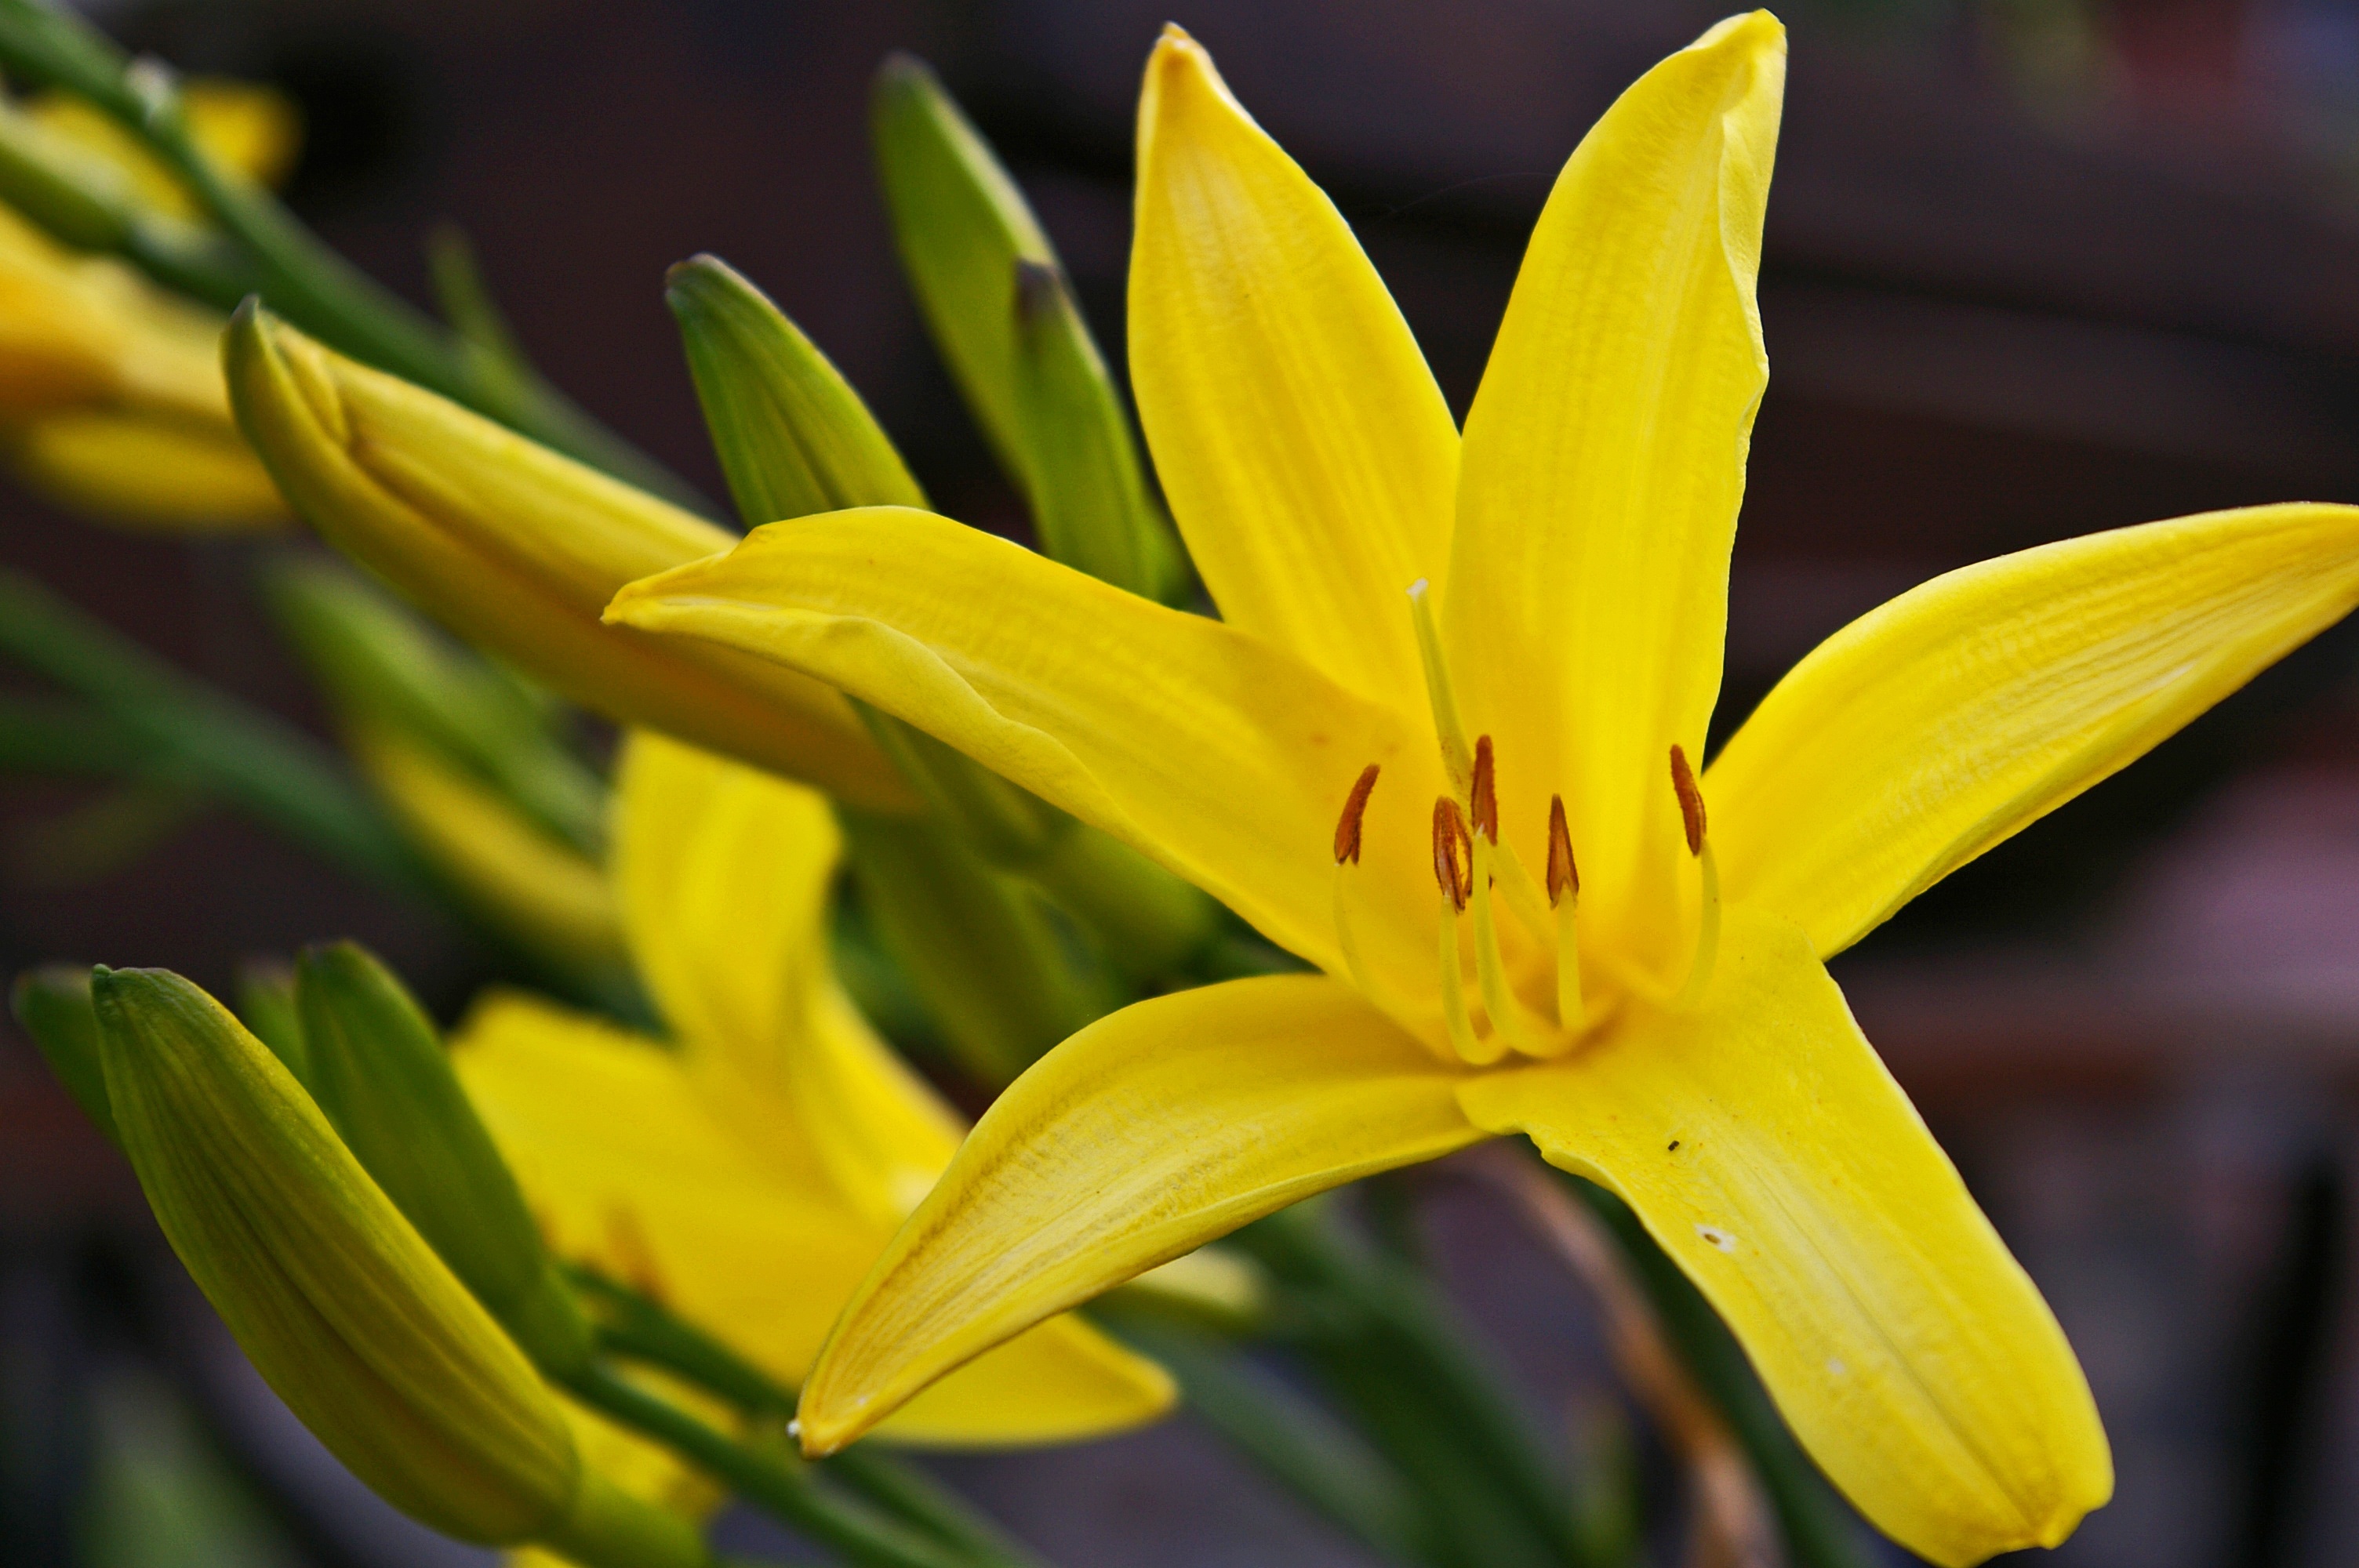
nature, blossom, plant, flower, petal, bloom, summer, color, botany, colorful, yellow, garden, flora, botanical, yellow flower, wildflower, close up, petals, decorative, bright, beautiful, lily, daylily, macro photography, flowering plant, intense color, vibrant color, yellow day lily, plant stem, land plant